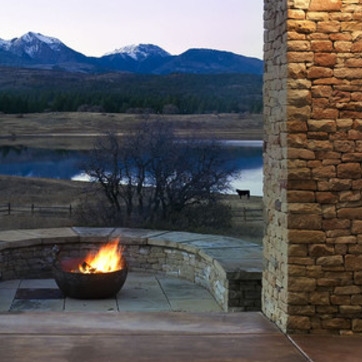
Material: foliage